MV Empire Star (1935)

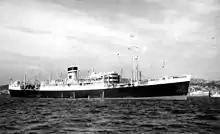
The third

After the War, Blue Star Line ordered three more "Imperial Star"-class ships from Harland and Wolff in Belfast to replace some of its war losses. They included a third , which was launched on 4 March 1946 as "Empire Mercia" for the Ministry of War Transport but completed in December as "Empire Star" for the Blue Star Line company Frederick Leyland & Co. She was transferred to another Blue Star company, Lamport and Holt Line, in 1950. In 1971 she was sold to Long Jong Industrial Co of Taiwan who scrapped her at Kaohsiung.